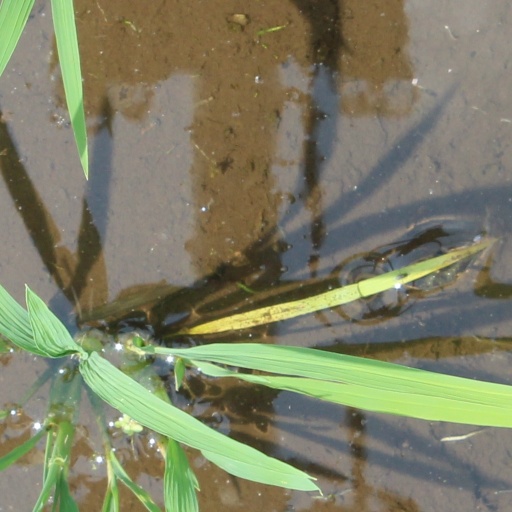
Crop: rice